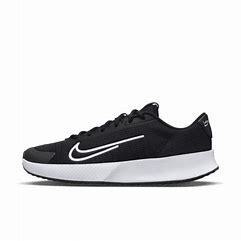
Brand: Nike
Model: Court Vapor Lite 2